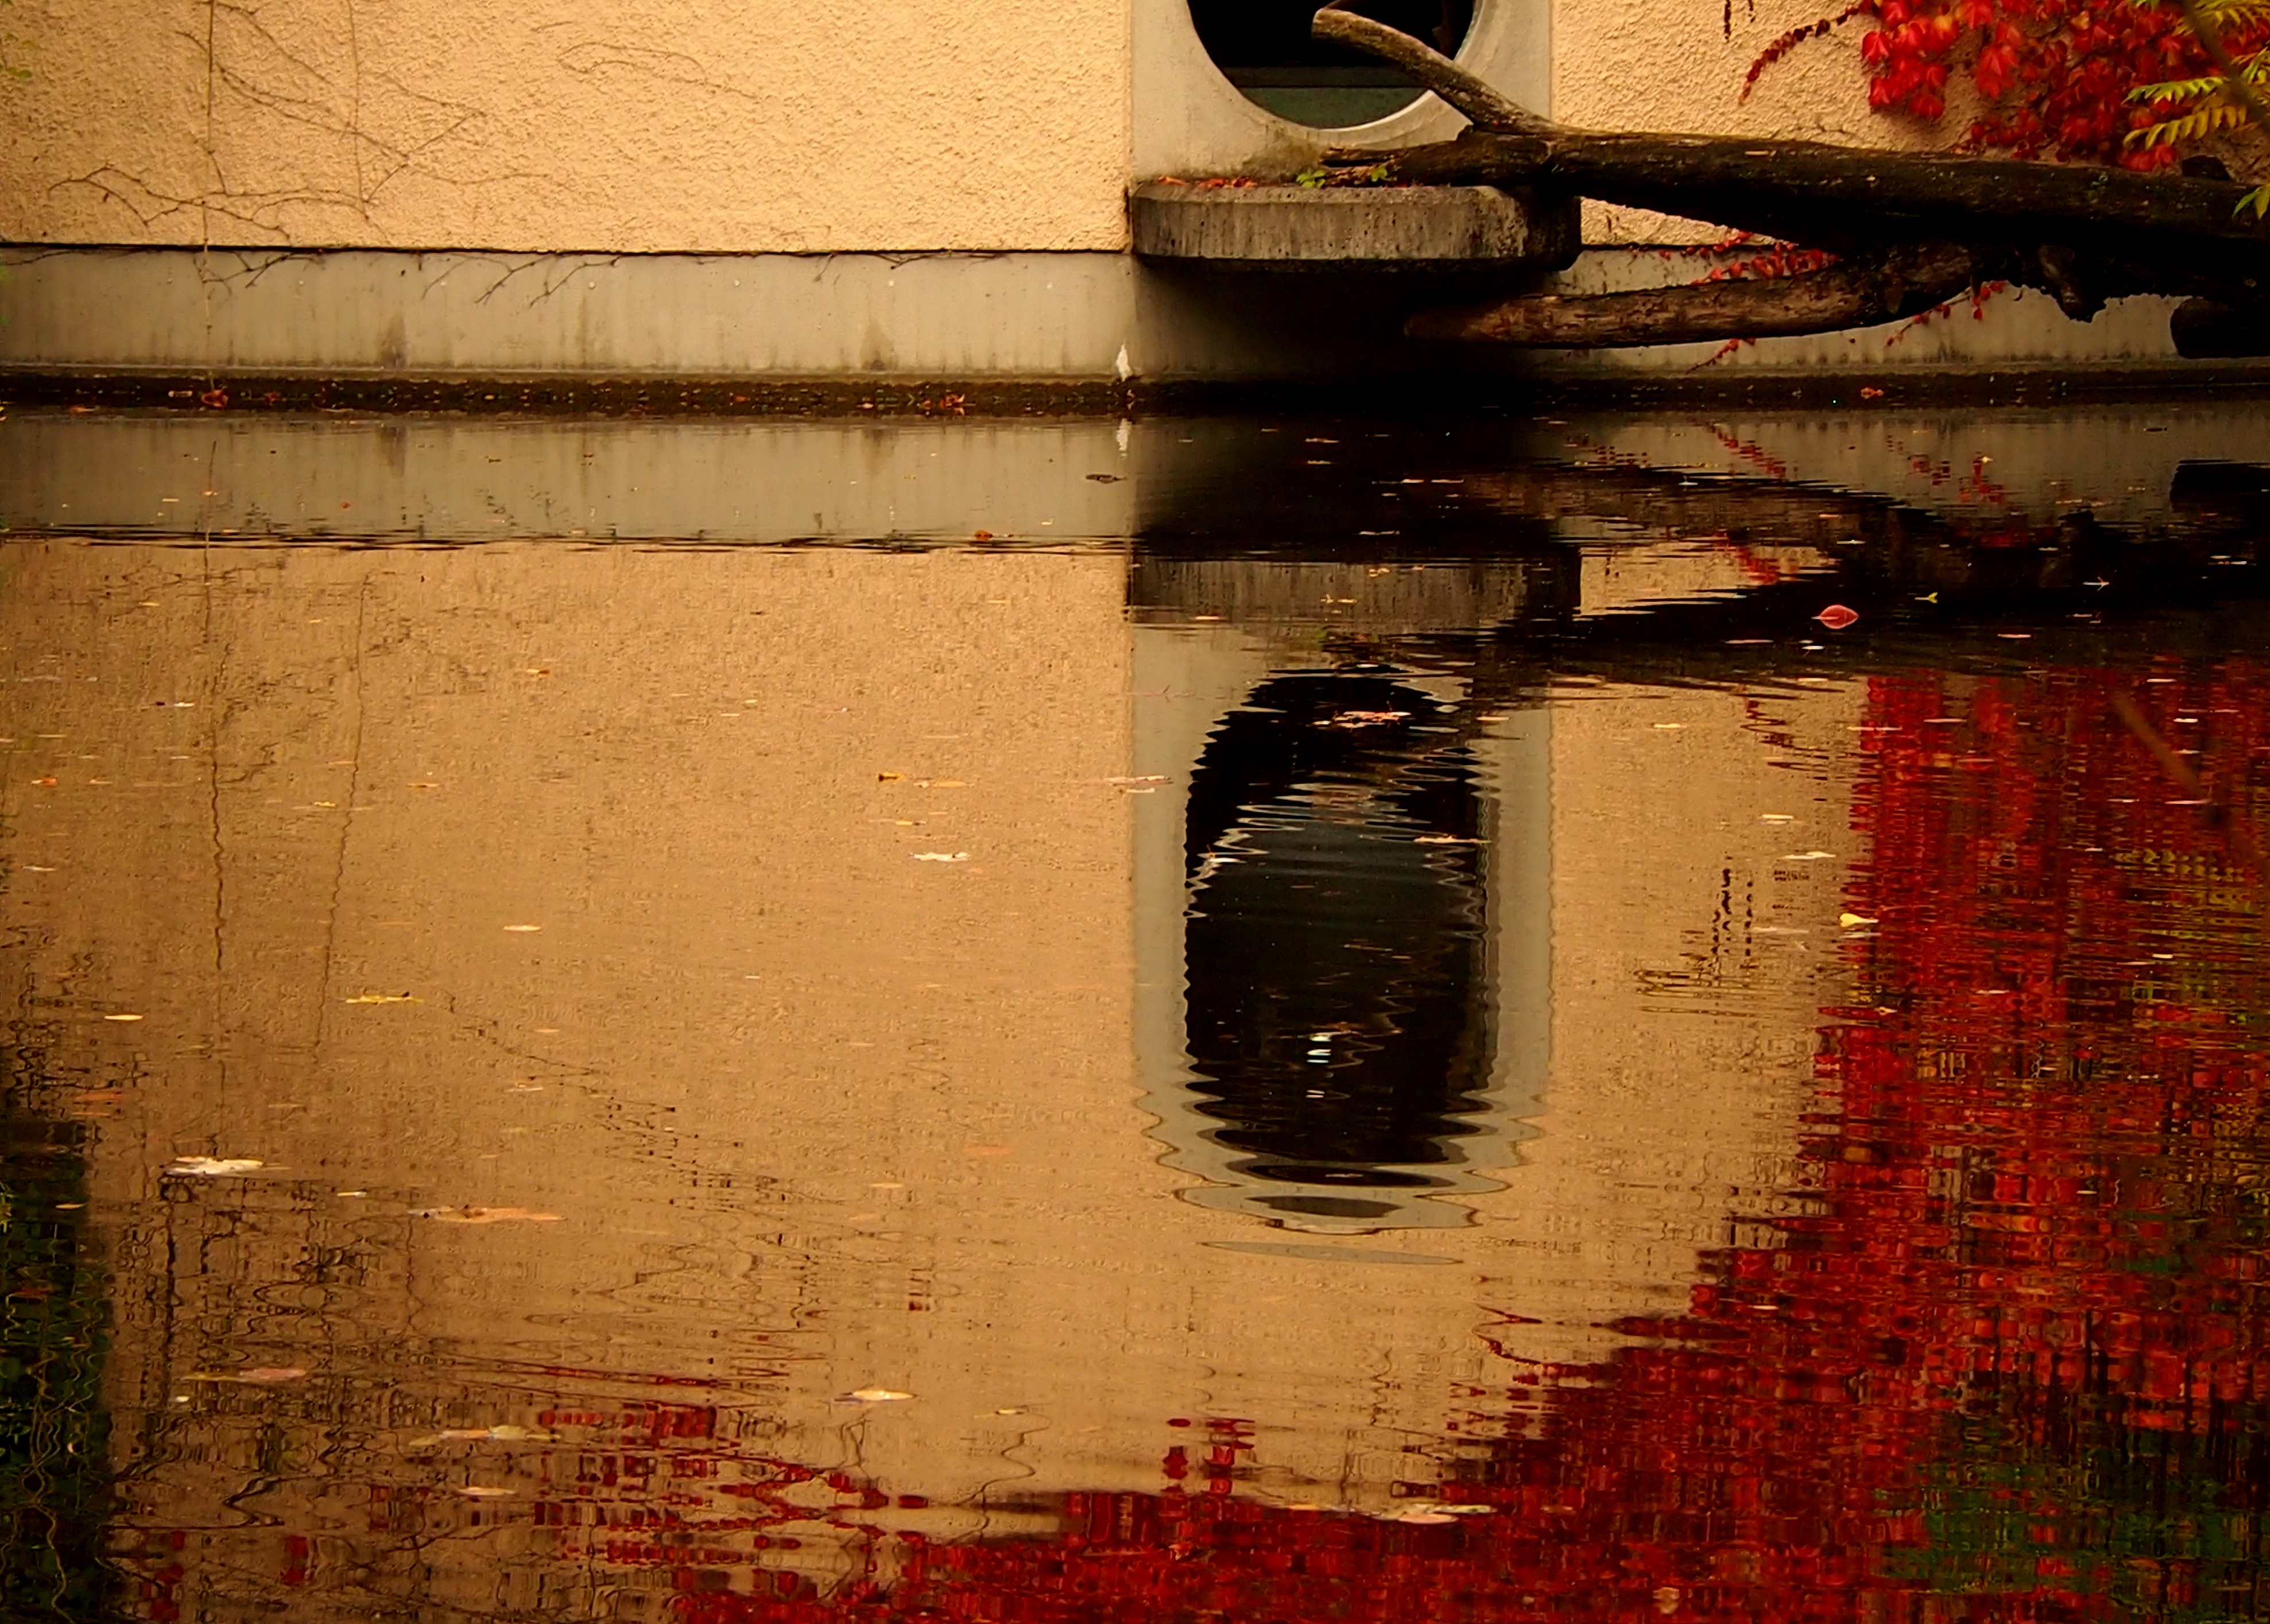
light, wood, texture, lake, wall, web, reflection, red, color, autumn, darkness, painting, art, shape, opening, mirroring, modern art